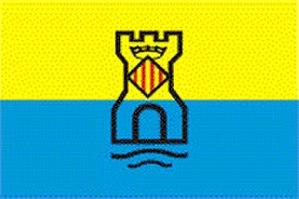
Castelldefels est une ville de la province de Barcelone, en Catalogne, en Espagne, de la comarque de Baix Llobregat